Reserve Defence Forces

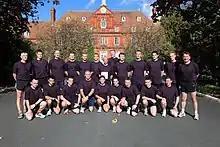
Personnel from the Reserve forces following completion of annual 10 km "An Cosantóir" road race in 2014, McKee Barracks

The "2015 White Paper on Defence" and the "2016 Programme for Government" provide that the overall establishment of the Army Reserve (AR) and the Naval Service Reserve (NSR) be set at 4,169 personnel, consisting of 3,869 Army Reservists and the expansion of the establishment of the four Naval Service Reserve Units from 200 to 300 personnel. In 2016, recruitment campaigns and training were stepped up to meet these targets.